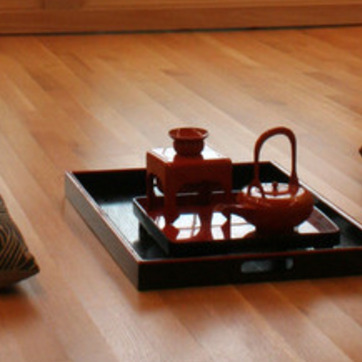
Material: ceramic